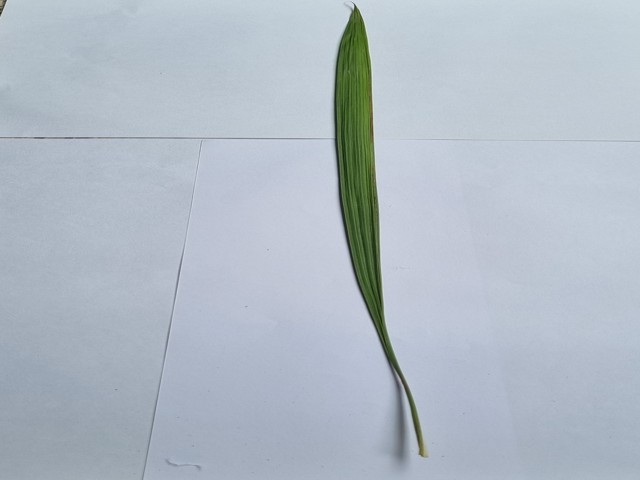
Plant: betal